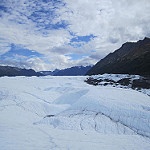
Scene: Outdoor